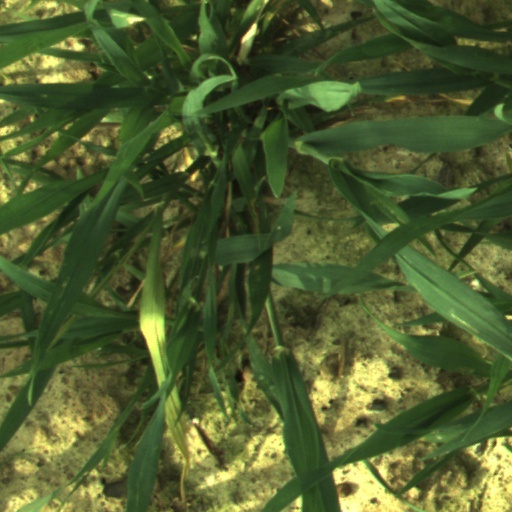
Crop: wheat